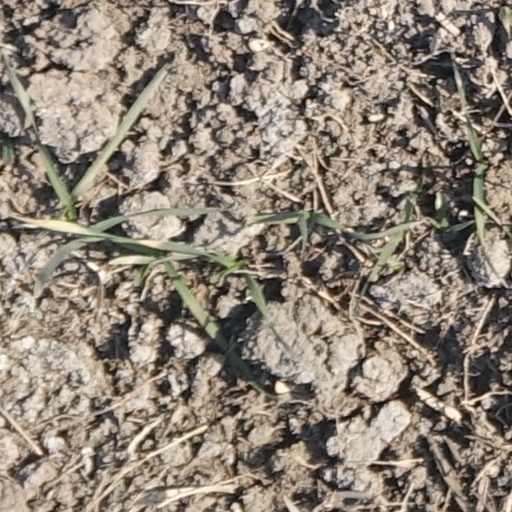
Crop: wheat